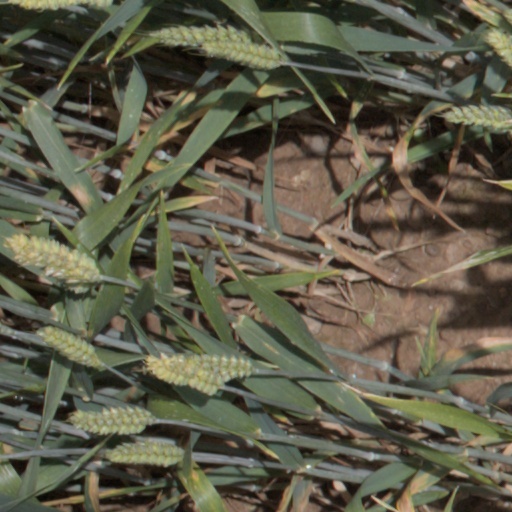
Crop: wheat